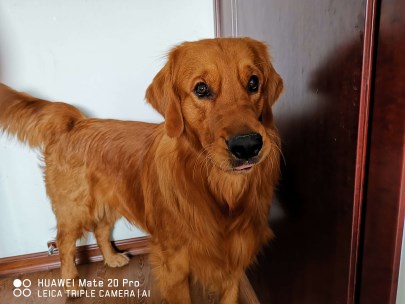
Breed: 5355-n000126-golden_retriever